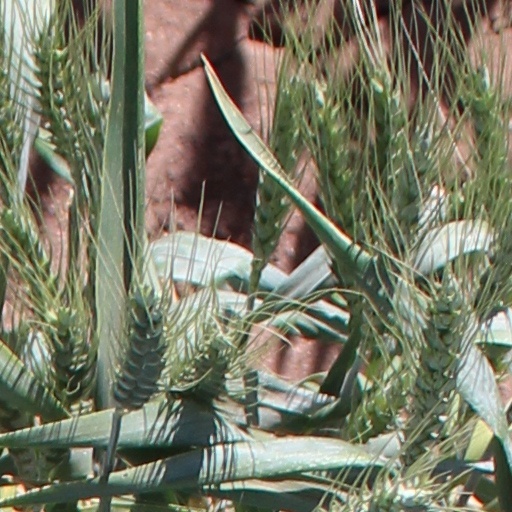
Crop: wheat